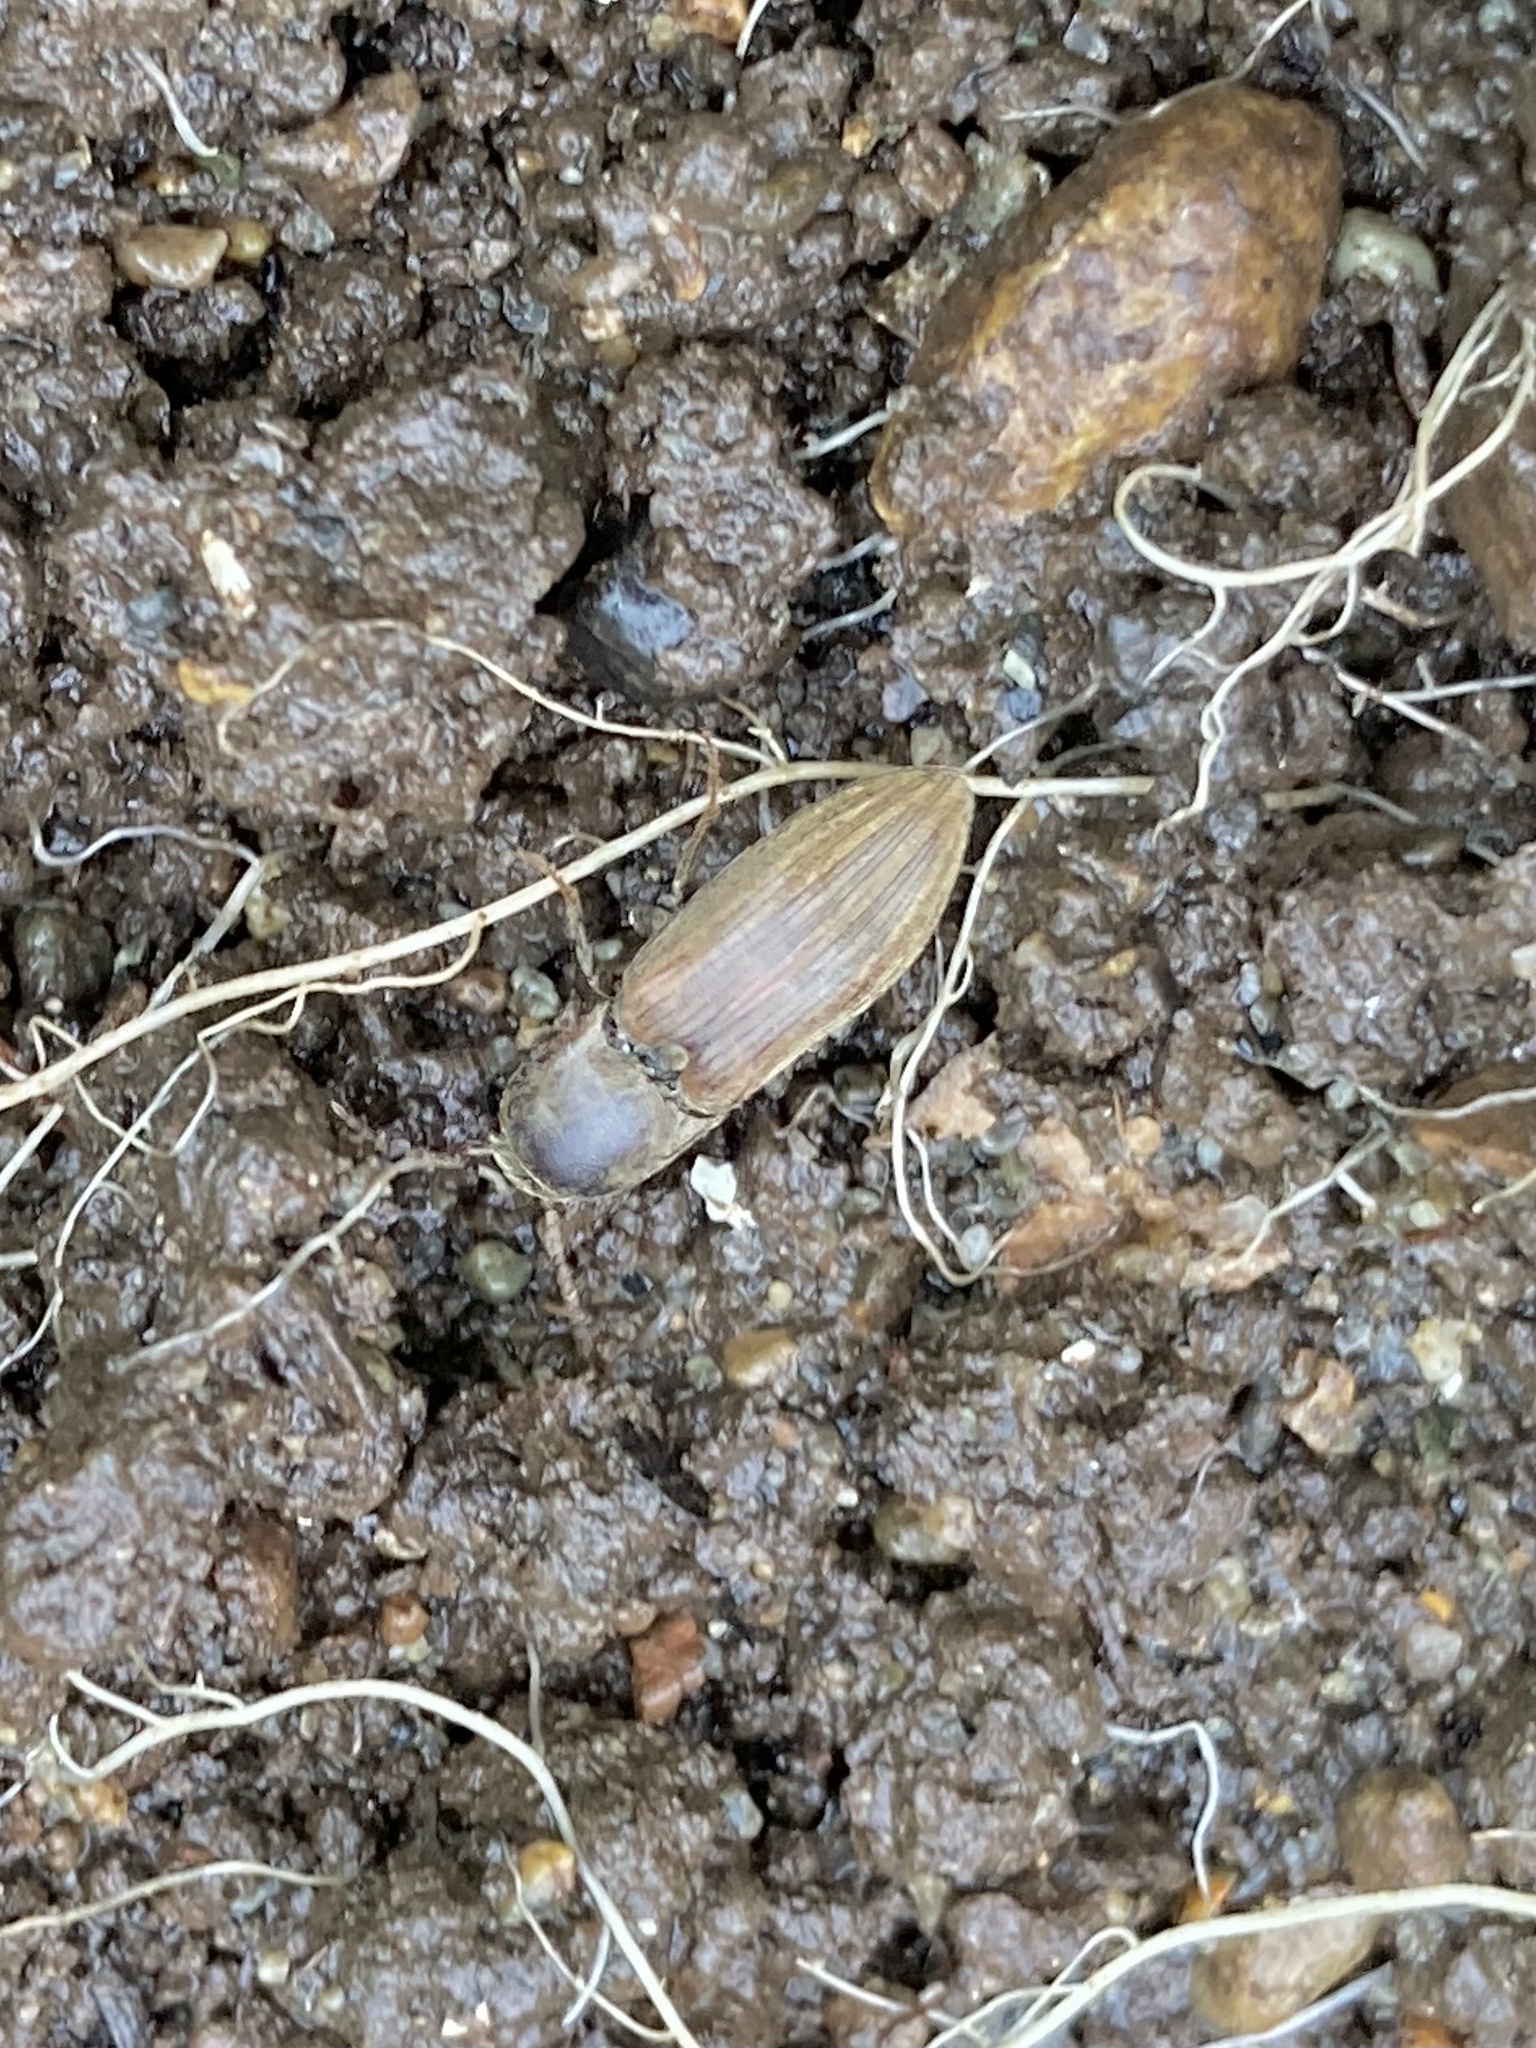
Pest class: clickbeetles_wireworms